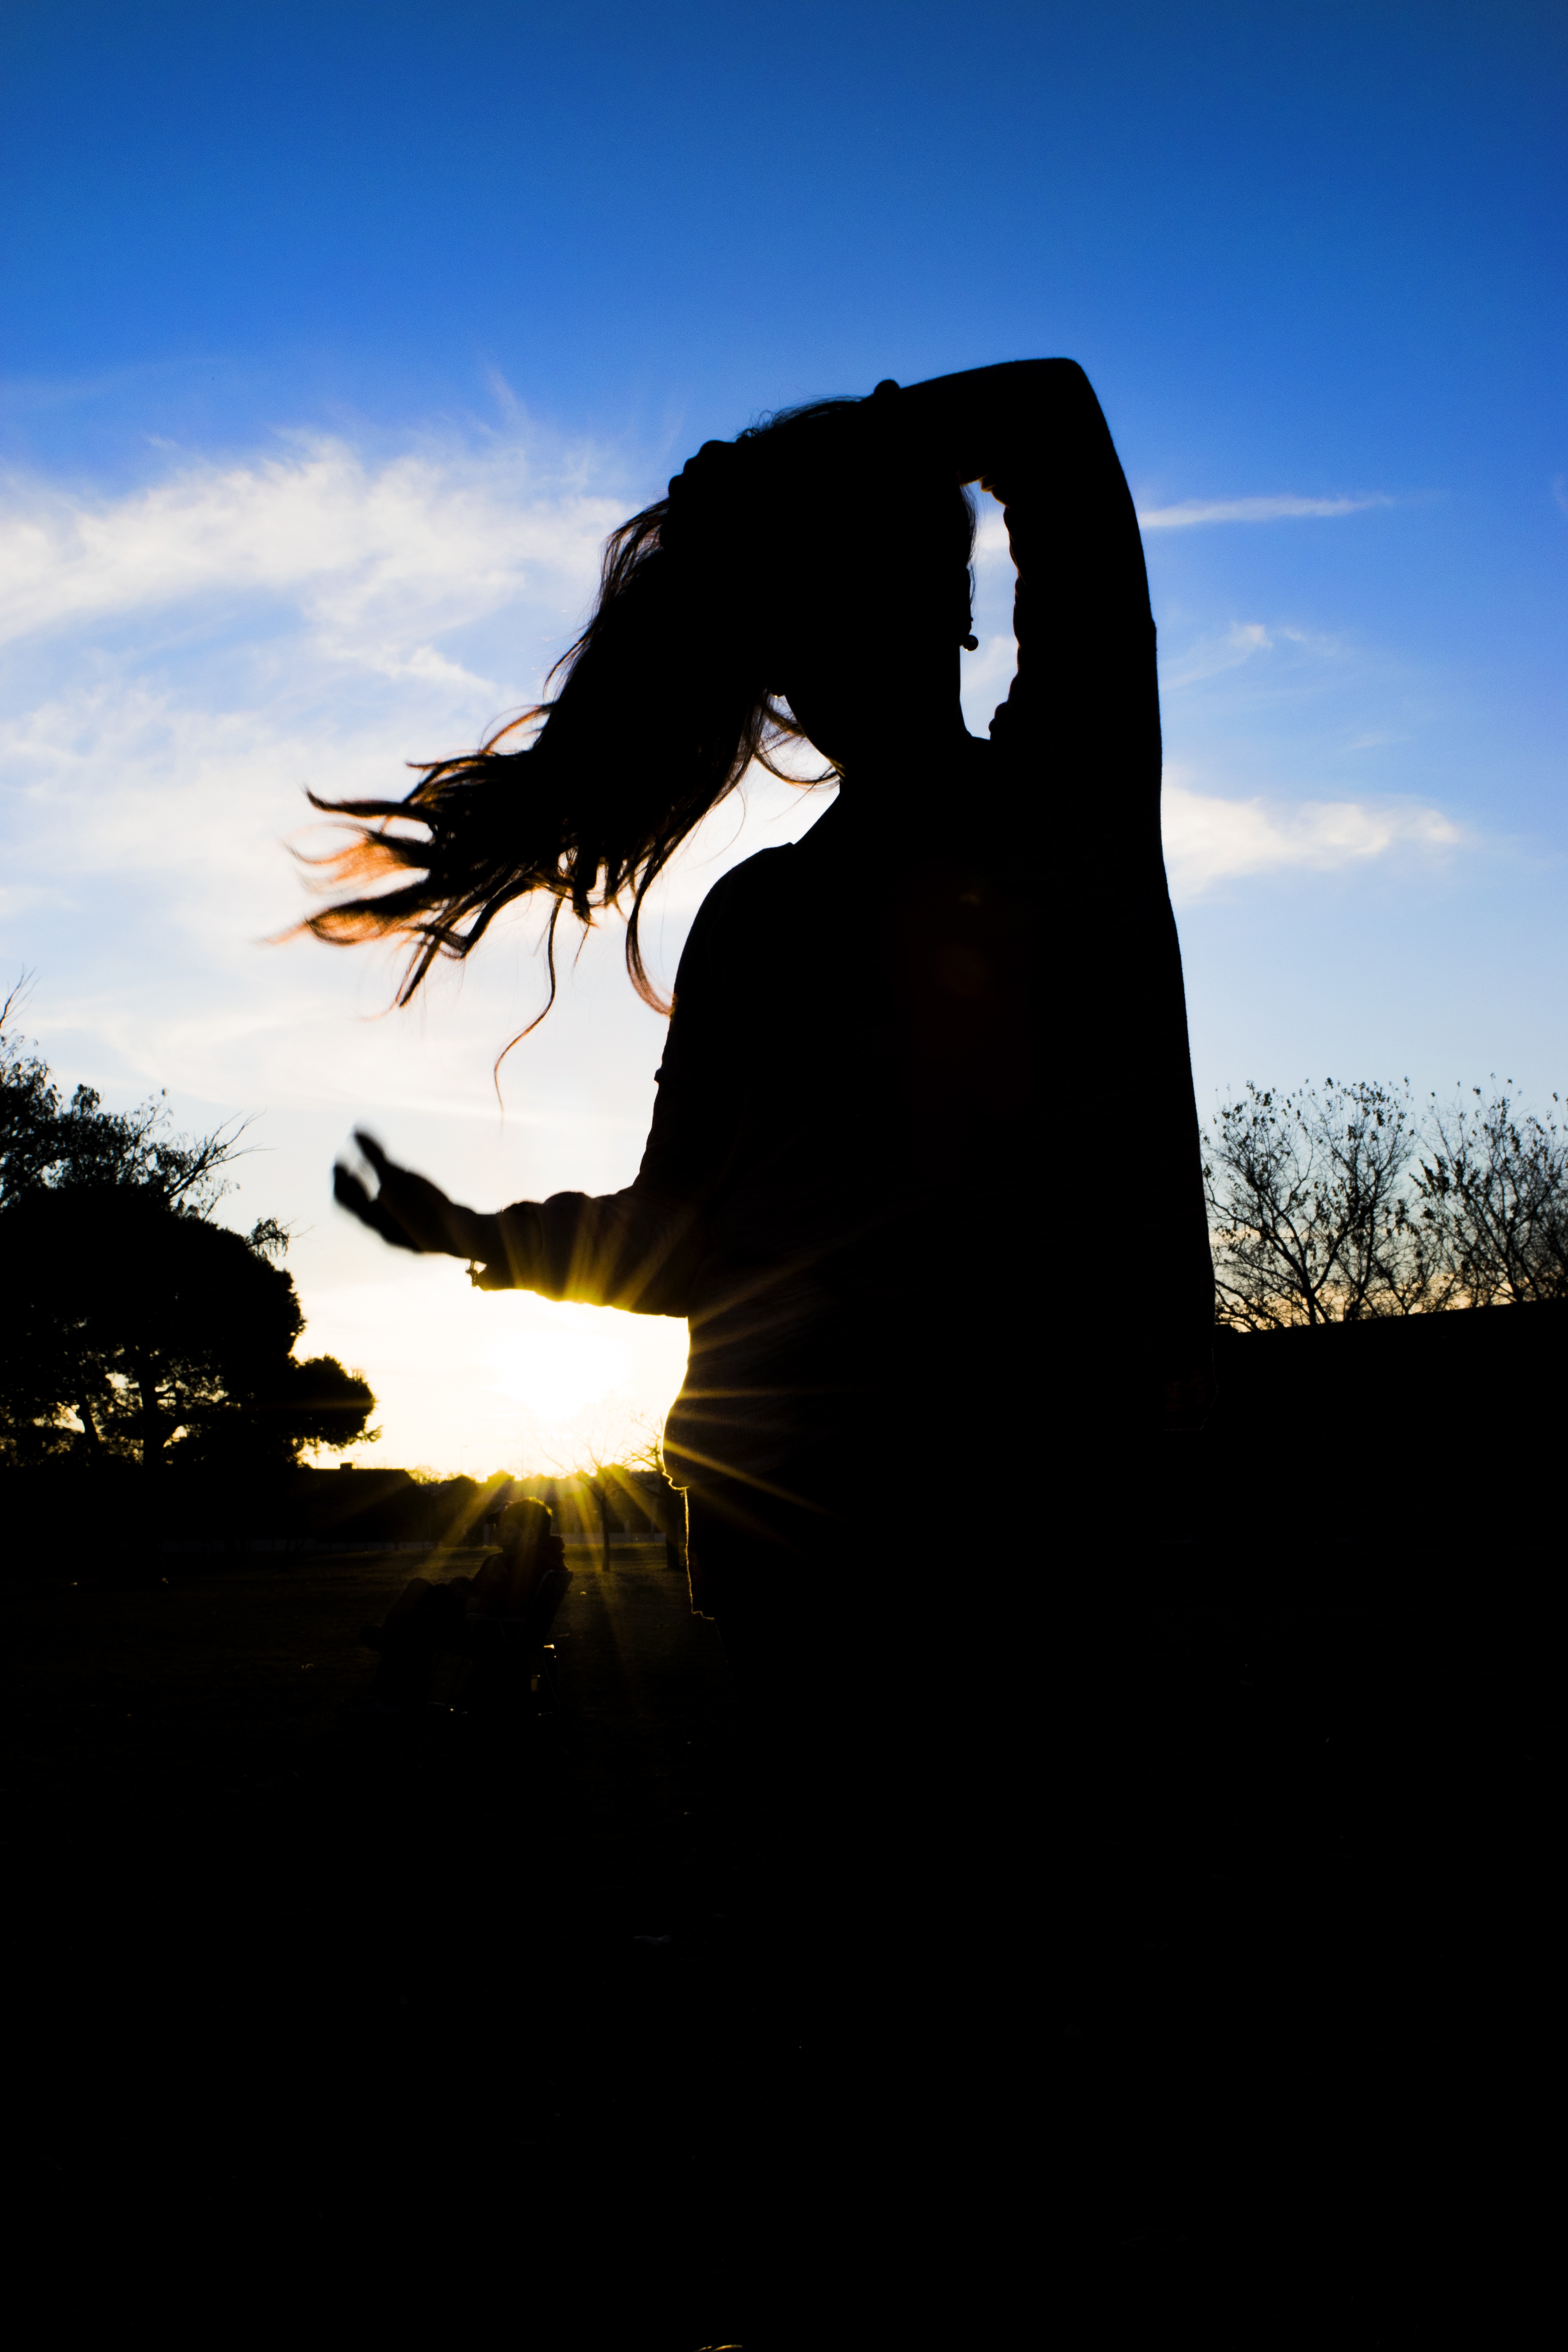
landscape, tree, silhouette, light, cloud, sky, sun, sunset, sunlight, morning, dusk, evening, orange, reflection, shadow, contrast, darkness, trees, clouds